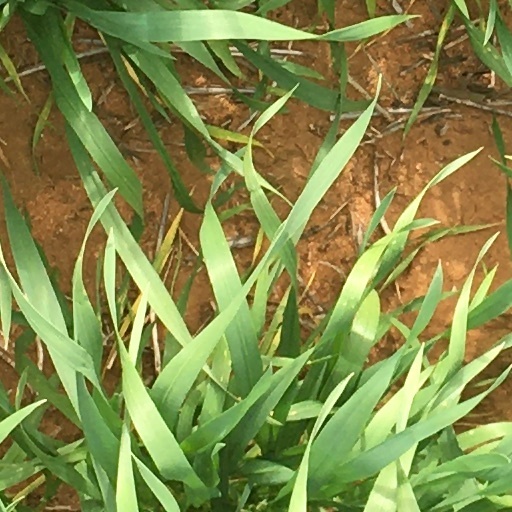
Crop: wheat